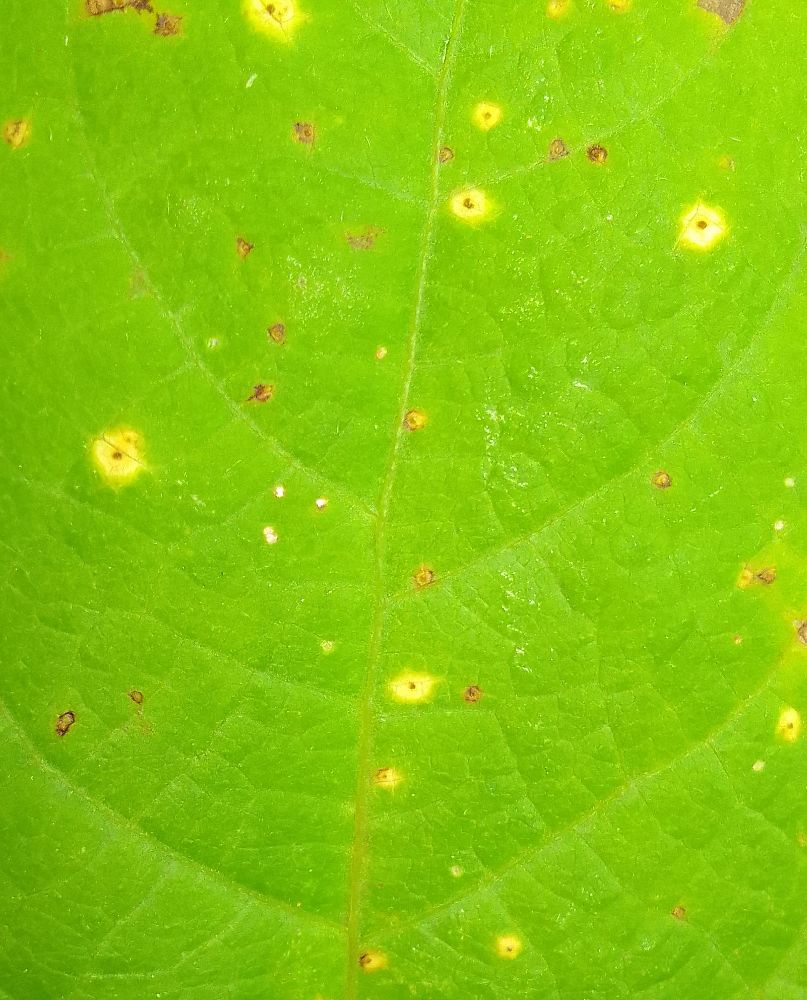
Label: rust